Joey Iest

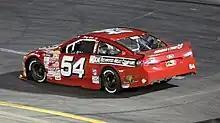
Iest's No. 54 car at All American Speedway in 2022

On February 11, 2020, one day before his 17th birthday, Joey made his first career ARCA Menards Series West start at The Bullring at Las Vegas Motor Speedway for Naake-Klauer Motorsports. He would start 3rd and finish 14th. He was expected to make four more starts that season, but only made three after withdrawing from the ENEOS 125 at Irwindale Speedway. His best finish from that season would be 11th at The Bullring at Las Vegas Motor Speedway on September 26, 2020.